Jürgen Klopp

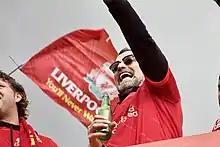
Klopp celebrating Liverpool winning the domestic cup double in a trophy parade in 2022

Success eluded Klopp's Liverpool side in domestic cup competitions in 2018–19. On 26 September 2018, Klopp's side were knocked out in the third round of the League Cup after losing 2–1 to Chelsea, their first defeat of the season in all competitions, and were knocked out of the FA Cup after losing 2–1 to Wolves in the third round. Despite a lack of success in domestic cup competitions, Liverpool enjoyed a vintage run in the 2018–19 UEFA Champions League. Klopp's side finished second in their group by virtue of goals scored to qualify for the knockout phase, before drawing German champions Bayern Munich in the round of 16. A scoreless draw in the first leg, followed by 3–1 victory in the second leg at the Allianz Arena saw Liverpool qualify for the quarter-finals. Liverpool won their quarter-final tie against Porto with an aggregate score of 6–1 to advance to the semi-finals, where Klopp's Liverpool faced tournament favourites Barcelona. After suffering a 3–0 defeat at the Nou Camp, Klopp reportedly asked his players to "just try" or "fail in the most beautiful way" in the second leg of the tie at Anfield. In the second leg, Klopp's side overturned the deficit with a 4–0 win, advancing to the final 4–3 on aggregate, despite Mohamed Salah and Roberto Firmino being absent with injuries, in what was described as one of the greatest comebacks in Champions League history. In the final at the Metropolitano Stadium in Madrid against Tottenham Hotspur, Liverpool won 2–0 with goals from Salah and Divock Origi, despite only having 39% possession over the course of the game, giving Klopp his first trophy with Liverpool, his first Champions League title, and the club's sixth European Cup/Champions League title overall.